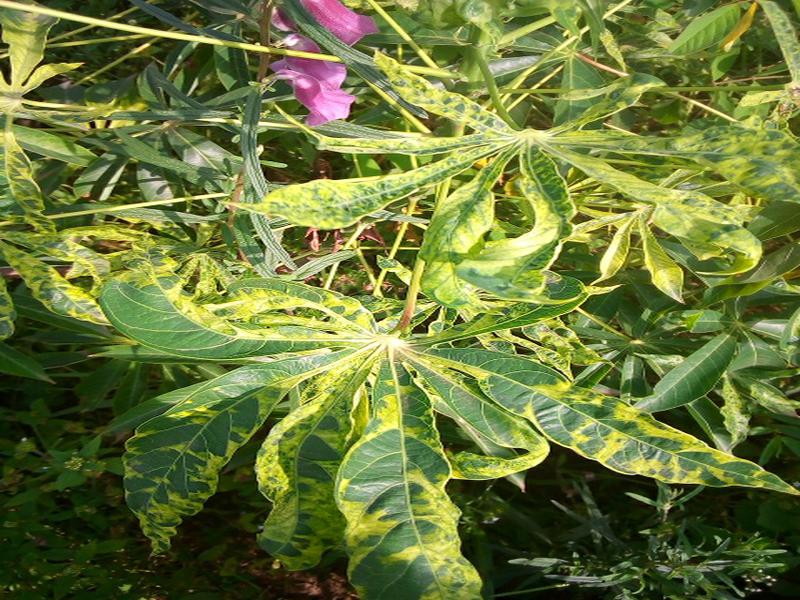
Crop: cassava
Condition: mosaic_disease